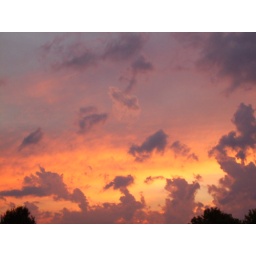
red sky in the morning